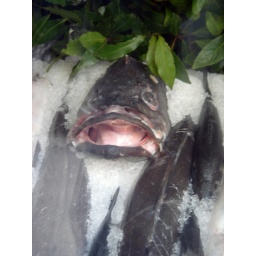
Dead fish in the window